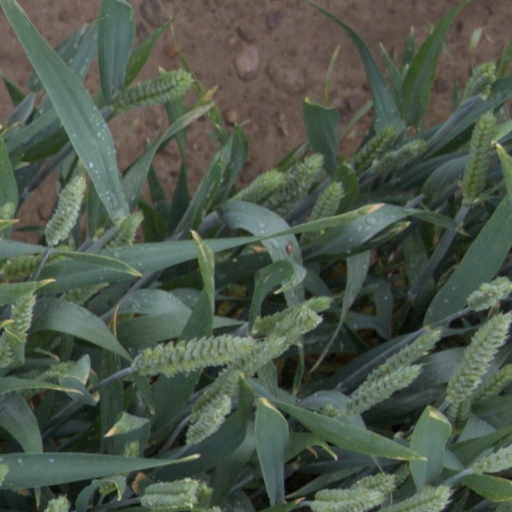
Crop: wheat